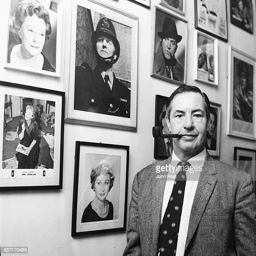
portrait of novelist in the hallway of his home smoking a pipe